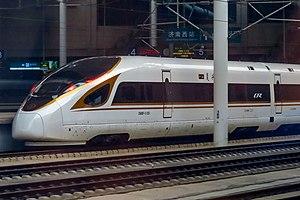
La grande vitesse ferroviaire en Chine consiste en un réseau de lignes à grande vitesse parcouru par des trains à grande vitesse, de la gamme Hexie issue de technologies étrangères et de la gamme Fuxing depuis 2017.